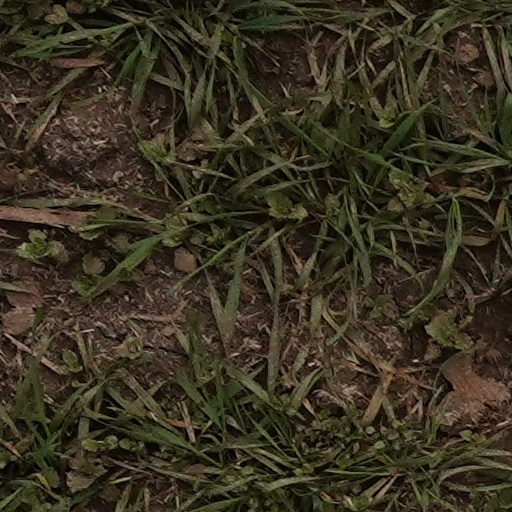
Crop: wheat